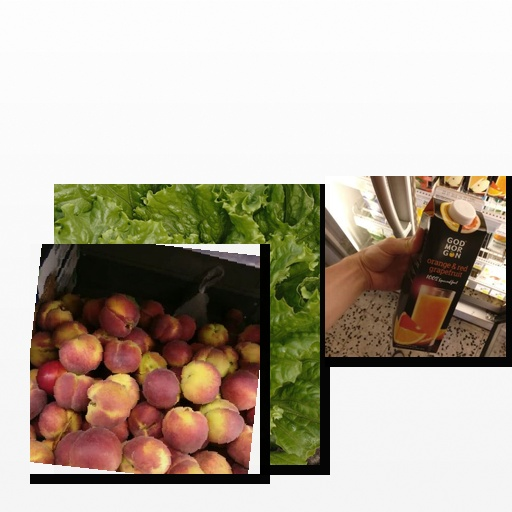
Food items: grapefruit_juice, lettuce, peach